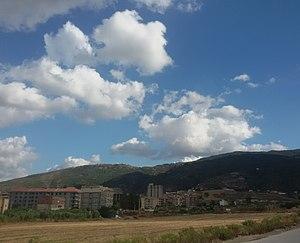
Vue sur l'unité de la SIMPAC et sur le mont Sidi Ali Bounab, à Tadmaït.
Tadmaït est une commune de la wilaya de Tizi Ouzou en Algérie, située à 18 km à l'ouest de Tizi Ouzou et à 85 km à l'est d'Alger.